José Ramón Zaragoza

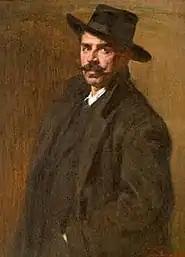
Self-portrait (date unknown)

José Ramón Zaragoza Fernández (16 March 1874, Cangas de Onís - 29 July 1949, Alpedrete) was a Spanish painter, primarily known for genre scenes and female portraits.